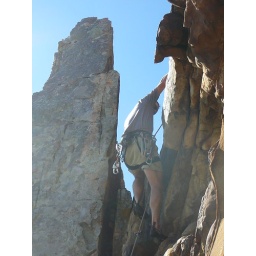
Doing some rock climbing near Owen's house